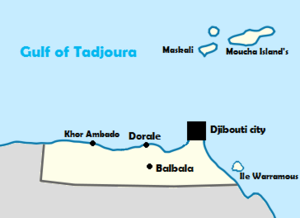
Balbala est un quartier de la ville de Djibouti, situé à l'ouest de l'oued Ambouli.